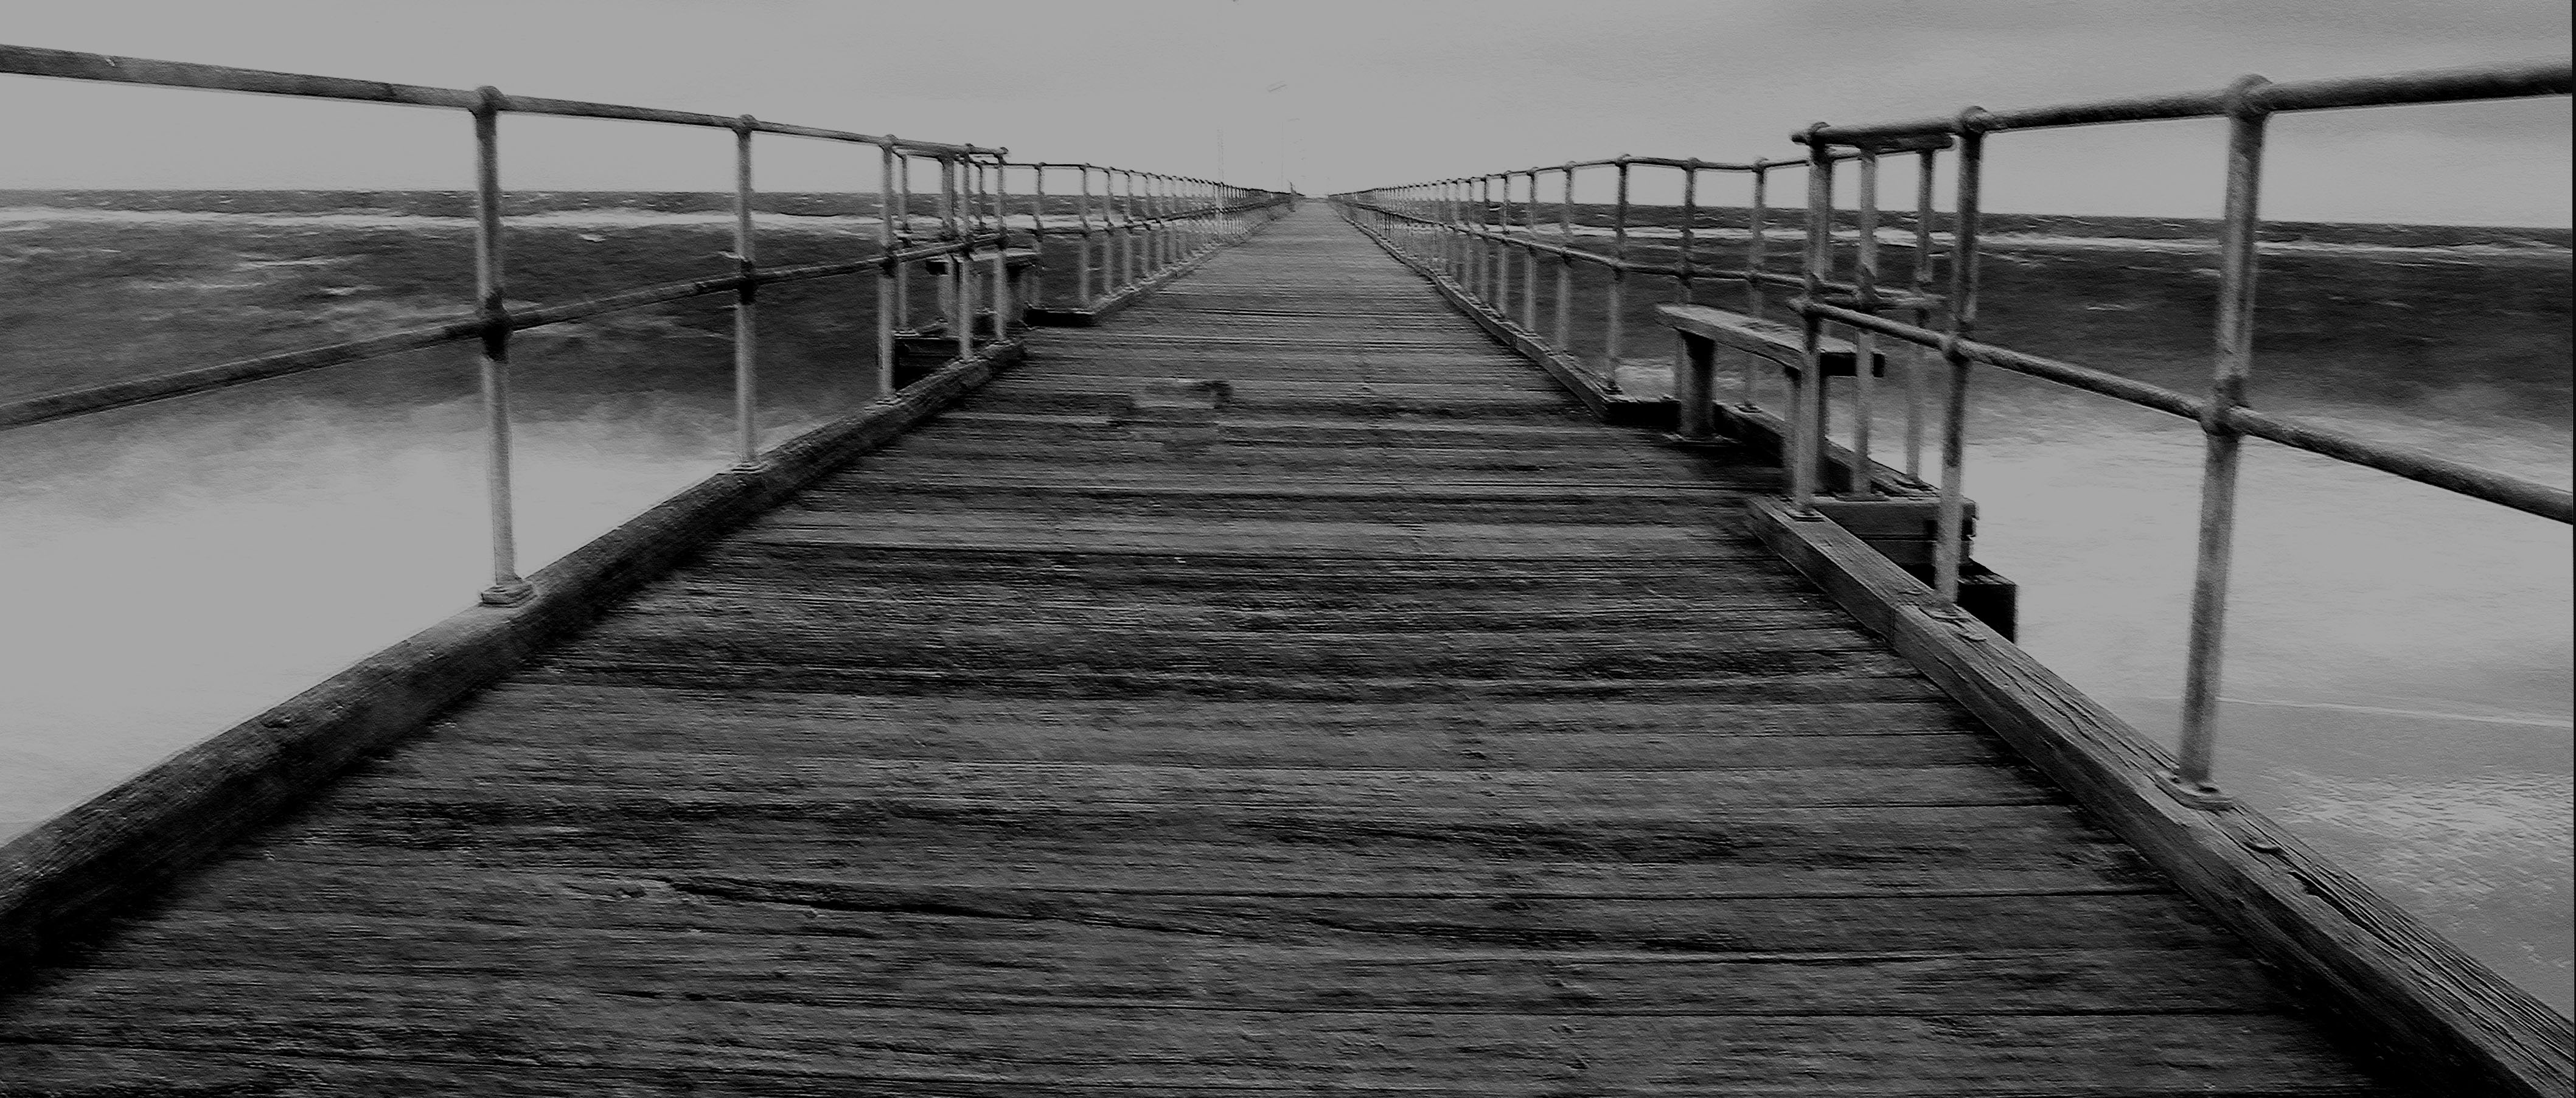
beach, light, black and white, white, bridge, photography, photographer, morning, pier, walkway, photo, line, reflection, canon, contrast, black, jetty, monochrome, australia, flickr, symmetry, foto, facebook, adelaide, shape, vividstriking, anawesomeshot, dazzlingshot, leshaines, noarlunga, bestshots, monochrome photography, atmospheric phenomenon, nonbuilding structure